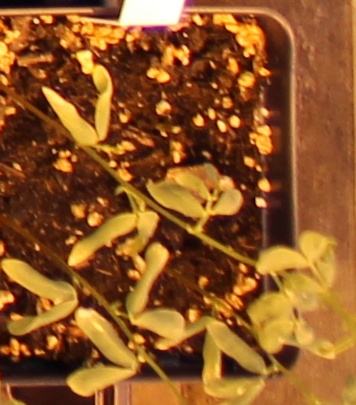
Label: Lentil